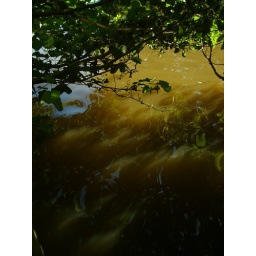
water under the bridge